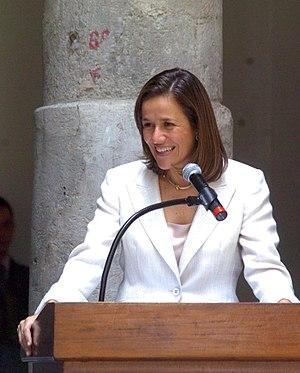
Margarita Ester Zavala Gómez del Campo, née le 25 juillet 1967 à Mexico, Mexique, est une avocate et personnalité politique mexicaine, membre du Parti action nationale. Elle est la Première dame du Mexique de 2006 à 2012.